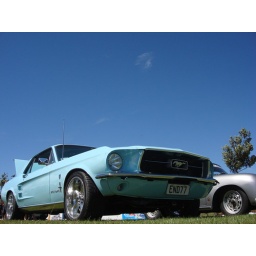
Mustang in sky blue